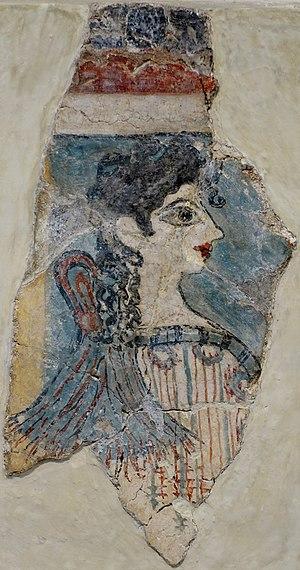
La Parisienne est le surnom donné à un morceau de fresque retrouvé pendant les fouilles de la ville de Cnossos en Crète entreprises par Arthur John Evans entre 1900 et 1920. Elle date de l'Époque minoenne, et a été probablement peinte sur le mur de la Salle du Sanctuaire du piano nobile du Palais de Cnossos. Le collier sacré représentant un serpent et porté dans le dos semble indiquer que la fresque représente une prêtresse voire peut-être une déesse. Les recherches archéologiques au niveau des cimetières, hameaux et palaces Minoens a mis en lumière une multitude d’objets en lien avec l’embellissement. Edmond Pottier a donné ce surnom à cette fresque car il lui semblait qu’elle ressemblait à une femme contemporaine de Paris. Il semble qu’il y avait des lieux d'embellissement dans les palaces de Cnossos, Zakros et Pylos. Ces objets de beauté étaient utilisés durant l'intégralité de l'Âge de Bronze en Égée, les femmes minoennes mettant en avant leurs lèvres rouges et leur visage blanc. Sur la fresque de La Parisienne, l'utilisation de la couleur noire pour donner de l’emphase dans la forme des yeux et du rouge pour les lèvres peut clairement se remarquer.